Silk industry of Cheshire

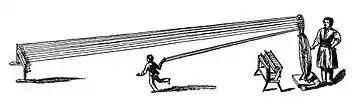
1843 Illustration

Silk throwing was originally a hand process relying on a turning a wheel (the gate) that twisted four threads while a helper, who would be a child, ran the length of a shade, hooked the threads on stationary pins (the cross) and ran back to start the process again. The shade would be a between 23 and 32 m long. The process was described in detail to Lord Shaftesbury's Royal Commission of Inquiry into the Employment of Children in 1841: